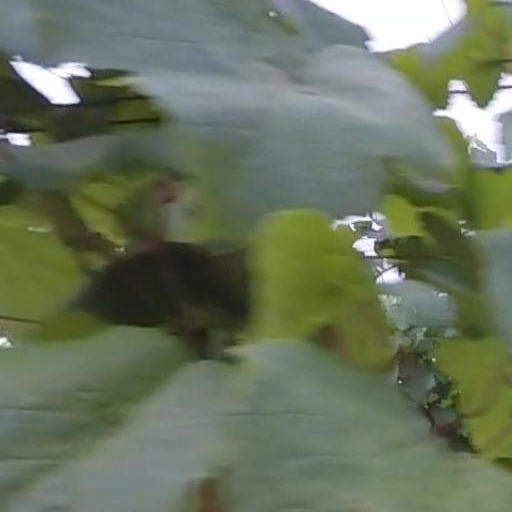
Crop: grape